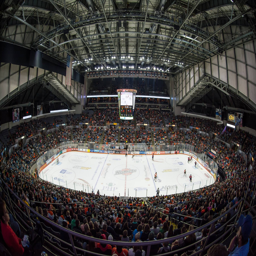
the arena comes to life when ice hockey team are in town !